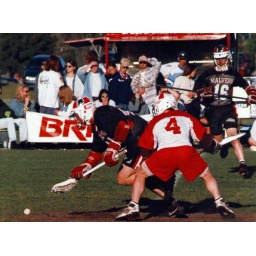
Chris Baker working for a ground ball and Sean Slattery (16) coming in of a wing